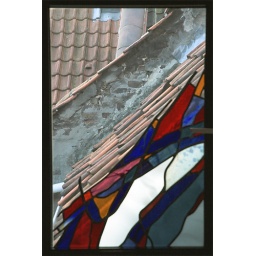
This is the view out of the window in the breakfast room of the bed and breakfast we stayed in.